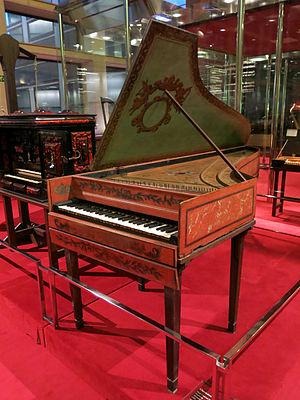
Un clavecin est un instrument de musique à cordes muni d'un ou plusieurs claviers dont chacune des cordes est « pincée » par un dispositif nommé sautereau.